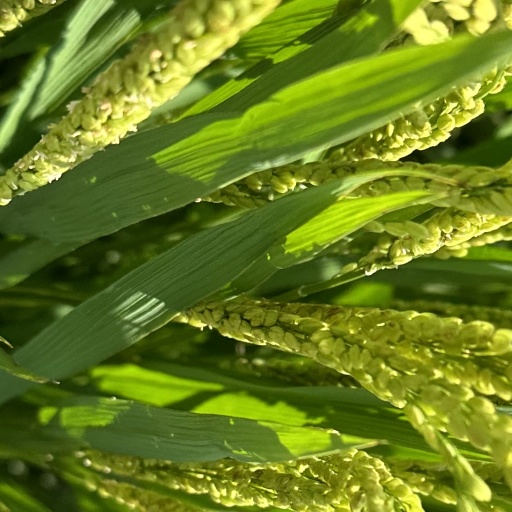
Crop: rice